Politics of Costa Rica

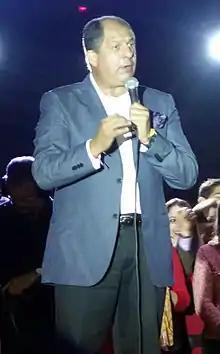
Luis Guillermo Solís has served as president between 2014 and 2018. He is the first President in 66 years not to come from the two-party system.

Executive responsibilities are vested in a president, who is elected to a term of four years directly by the voters, not by the National Assembly as it would be in a parliamentary system. There also are two vice presidents and the president's cabinet composed of his ministers. A constitutional amendment approved in 1969 limits presidents and deputies to one term, although a deputy may run again for an Assembly seat after sitting out a term. The prohibition was officially recognized as unconstitutional in April 2004, allowing Óscar Arias to run for president a second time in the 2006 Costa Rican presidential elections, which he won with approximately a 1% margin.